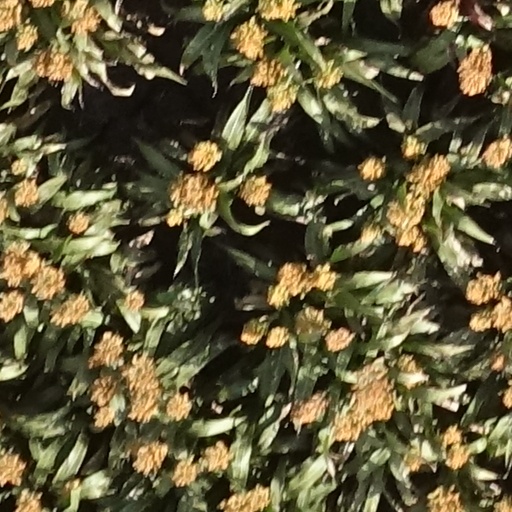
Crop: sorghum